Balius and Xanthus

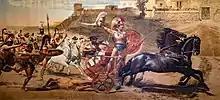
Late 19th-century fresco by Franz von Matsch (1861–1952) in the Aquileon: the chariot of Achilles drags the body of Hector.

Balius (Ancient Greek: Βάλιος, "Balios", possibly "dappled") and Xanthus (Ancient Greek: Ξάνθος, "Xanthos", "blonde") were, according to Greek mythology, two immortal horses, the offspring of the harpy Podarge and the West wind, Zephyrus. In other traditions, Poseidon is the father of Xanthus along with another horse named Cyllarus to an unnamed mother. It is possible that Xanthus's ability to speak prophetically may be related to Arion, another mythical horse reported to have saved Adrastus from the war of the Seven against Thebes with his prophetic abilities in Statius's "Thebaid".